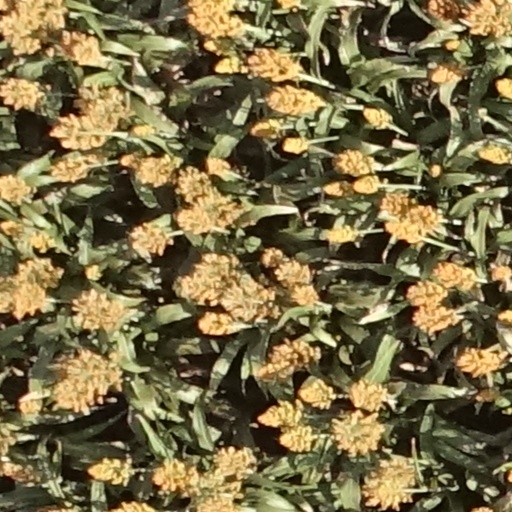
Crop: sorghum